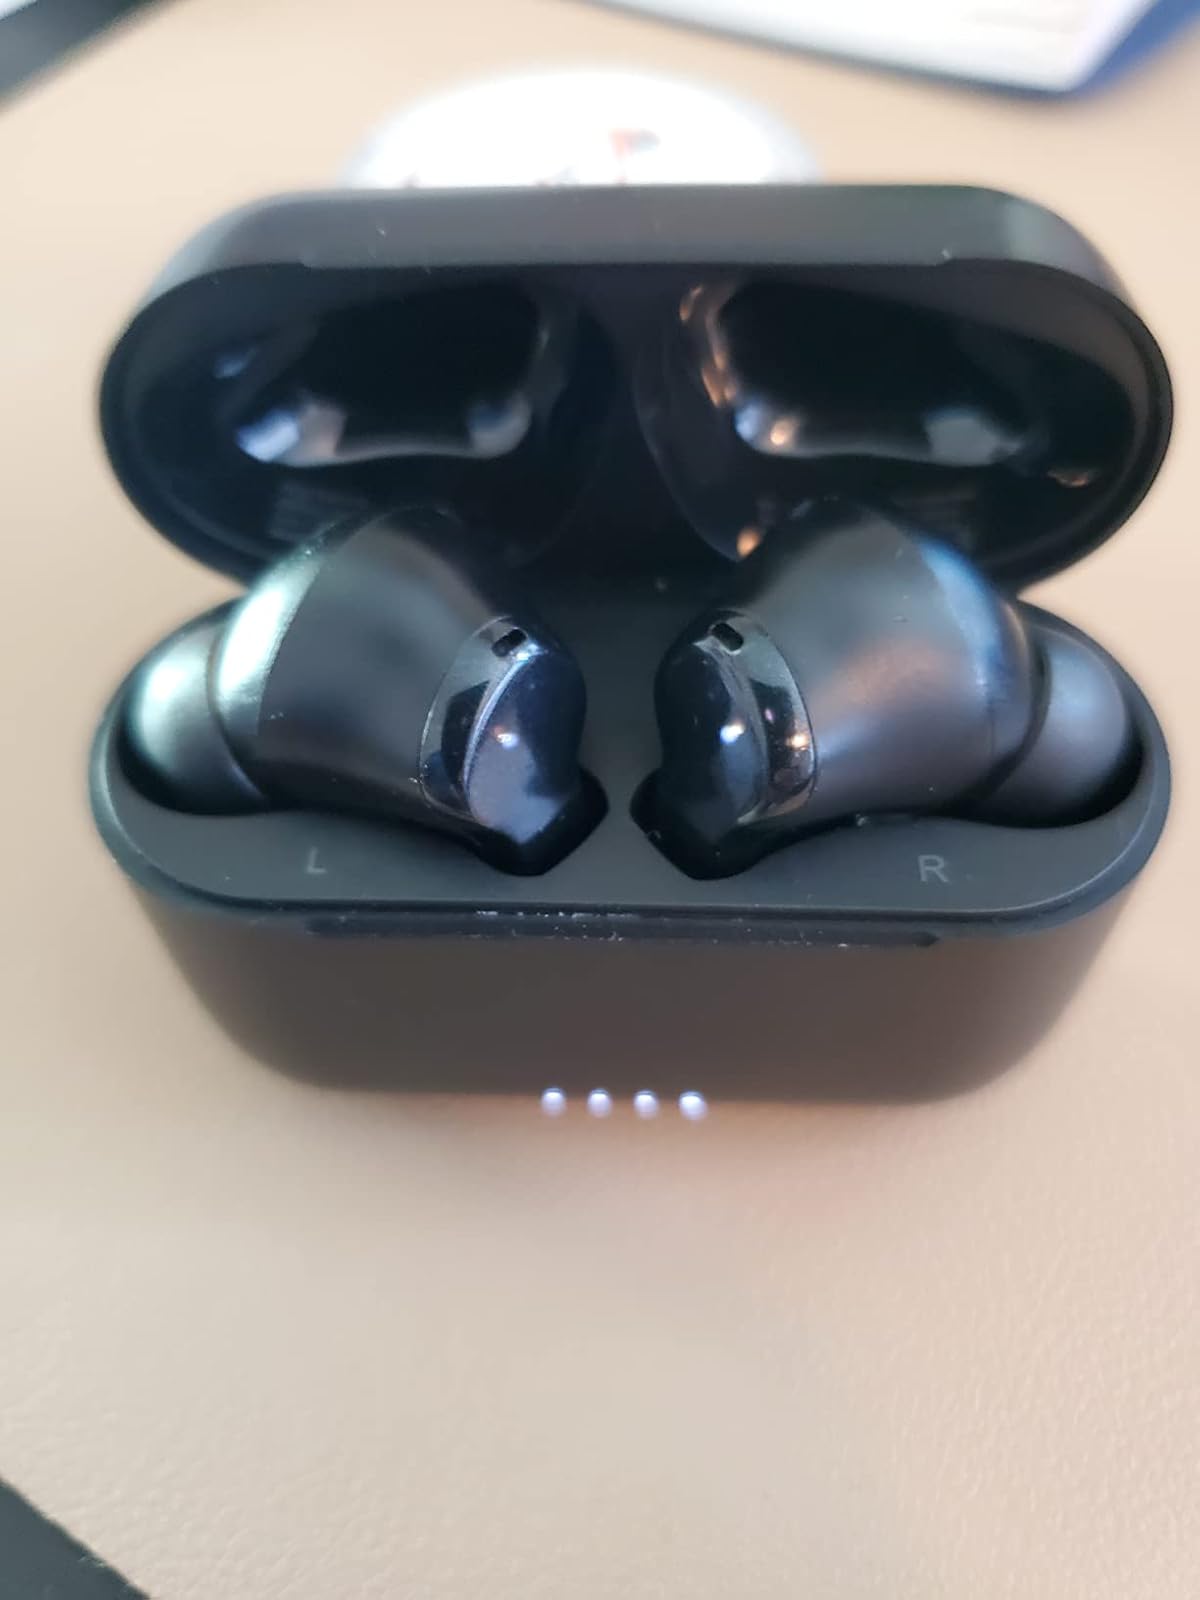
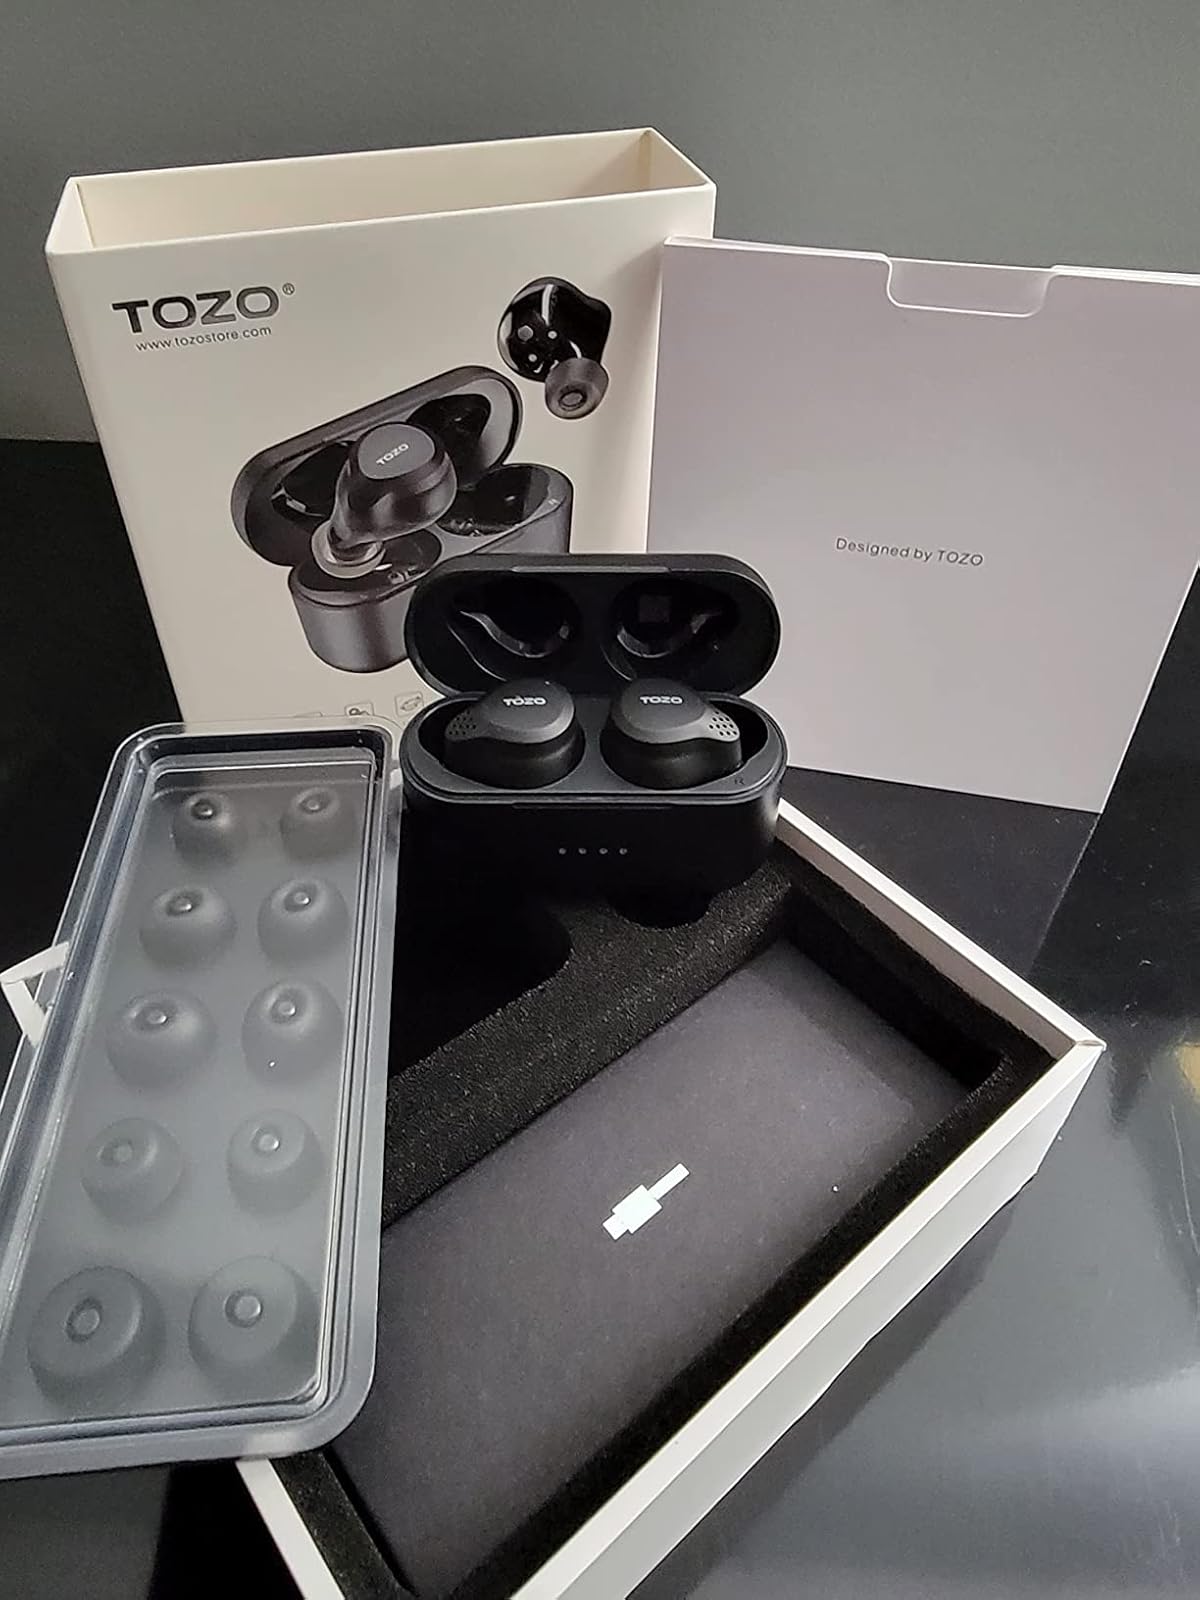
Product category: earbuds
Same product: no